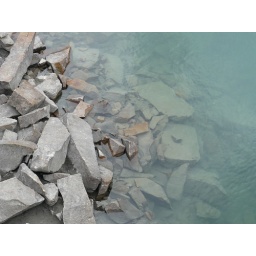
The water was clear enough to see to the bottom, at least by the shore.